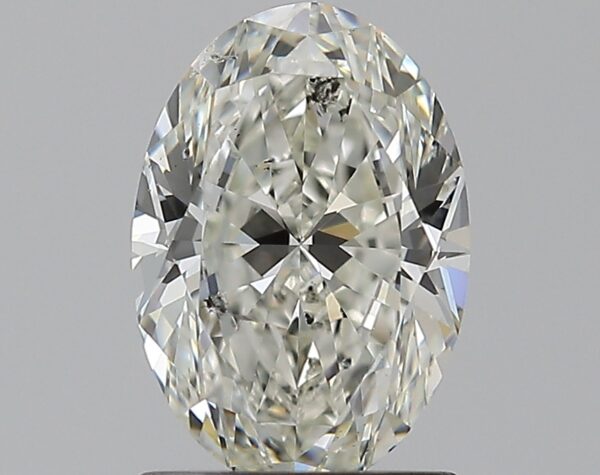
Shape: oval
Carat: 1.2
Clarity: SI2
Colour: J
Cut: EX
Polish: VG
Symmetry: VG
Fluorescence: F
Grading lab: GIA
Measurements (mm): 8.46 x 5.81 x 3.6